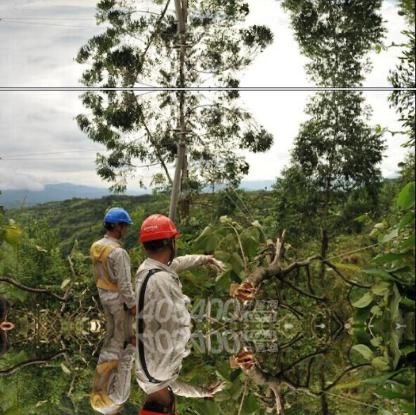
Objects in the image:
label: helmet
label: helmet
label: helmet